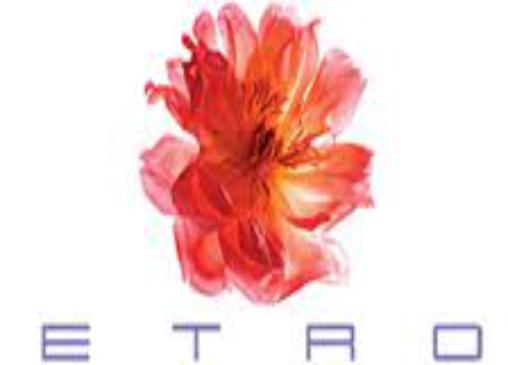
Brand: Etro
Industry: Clothes